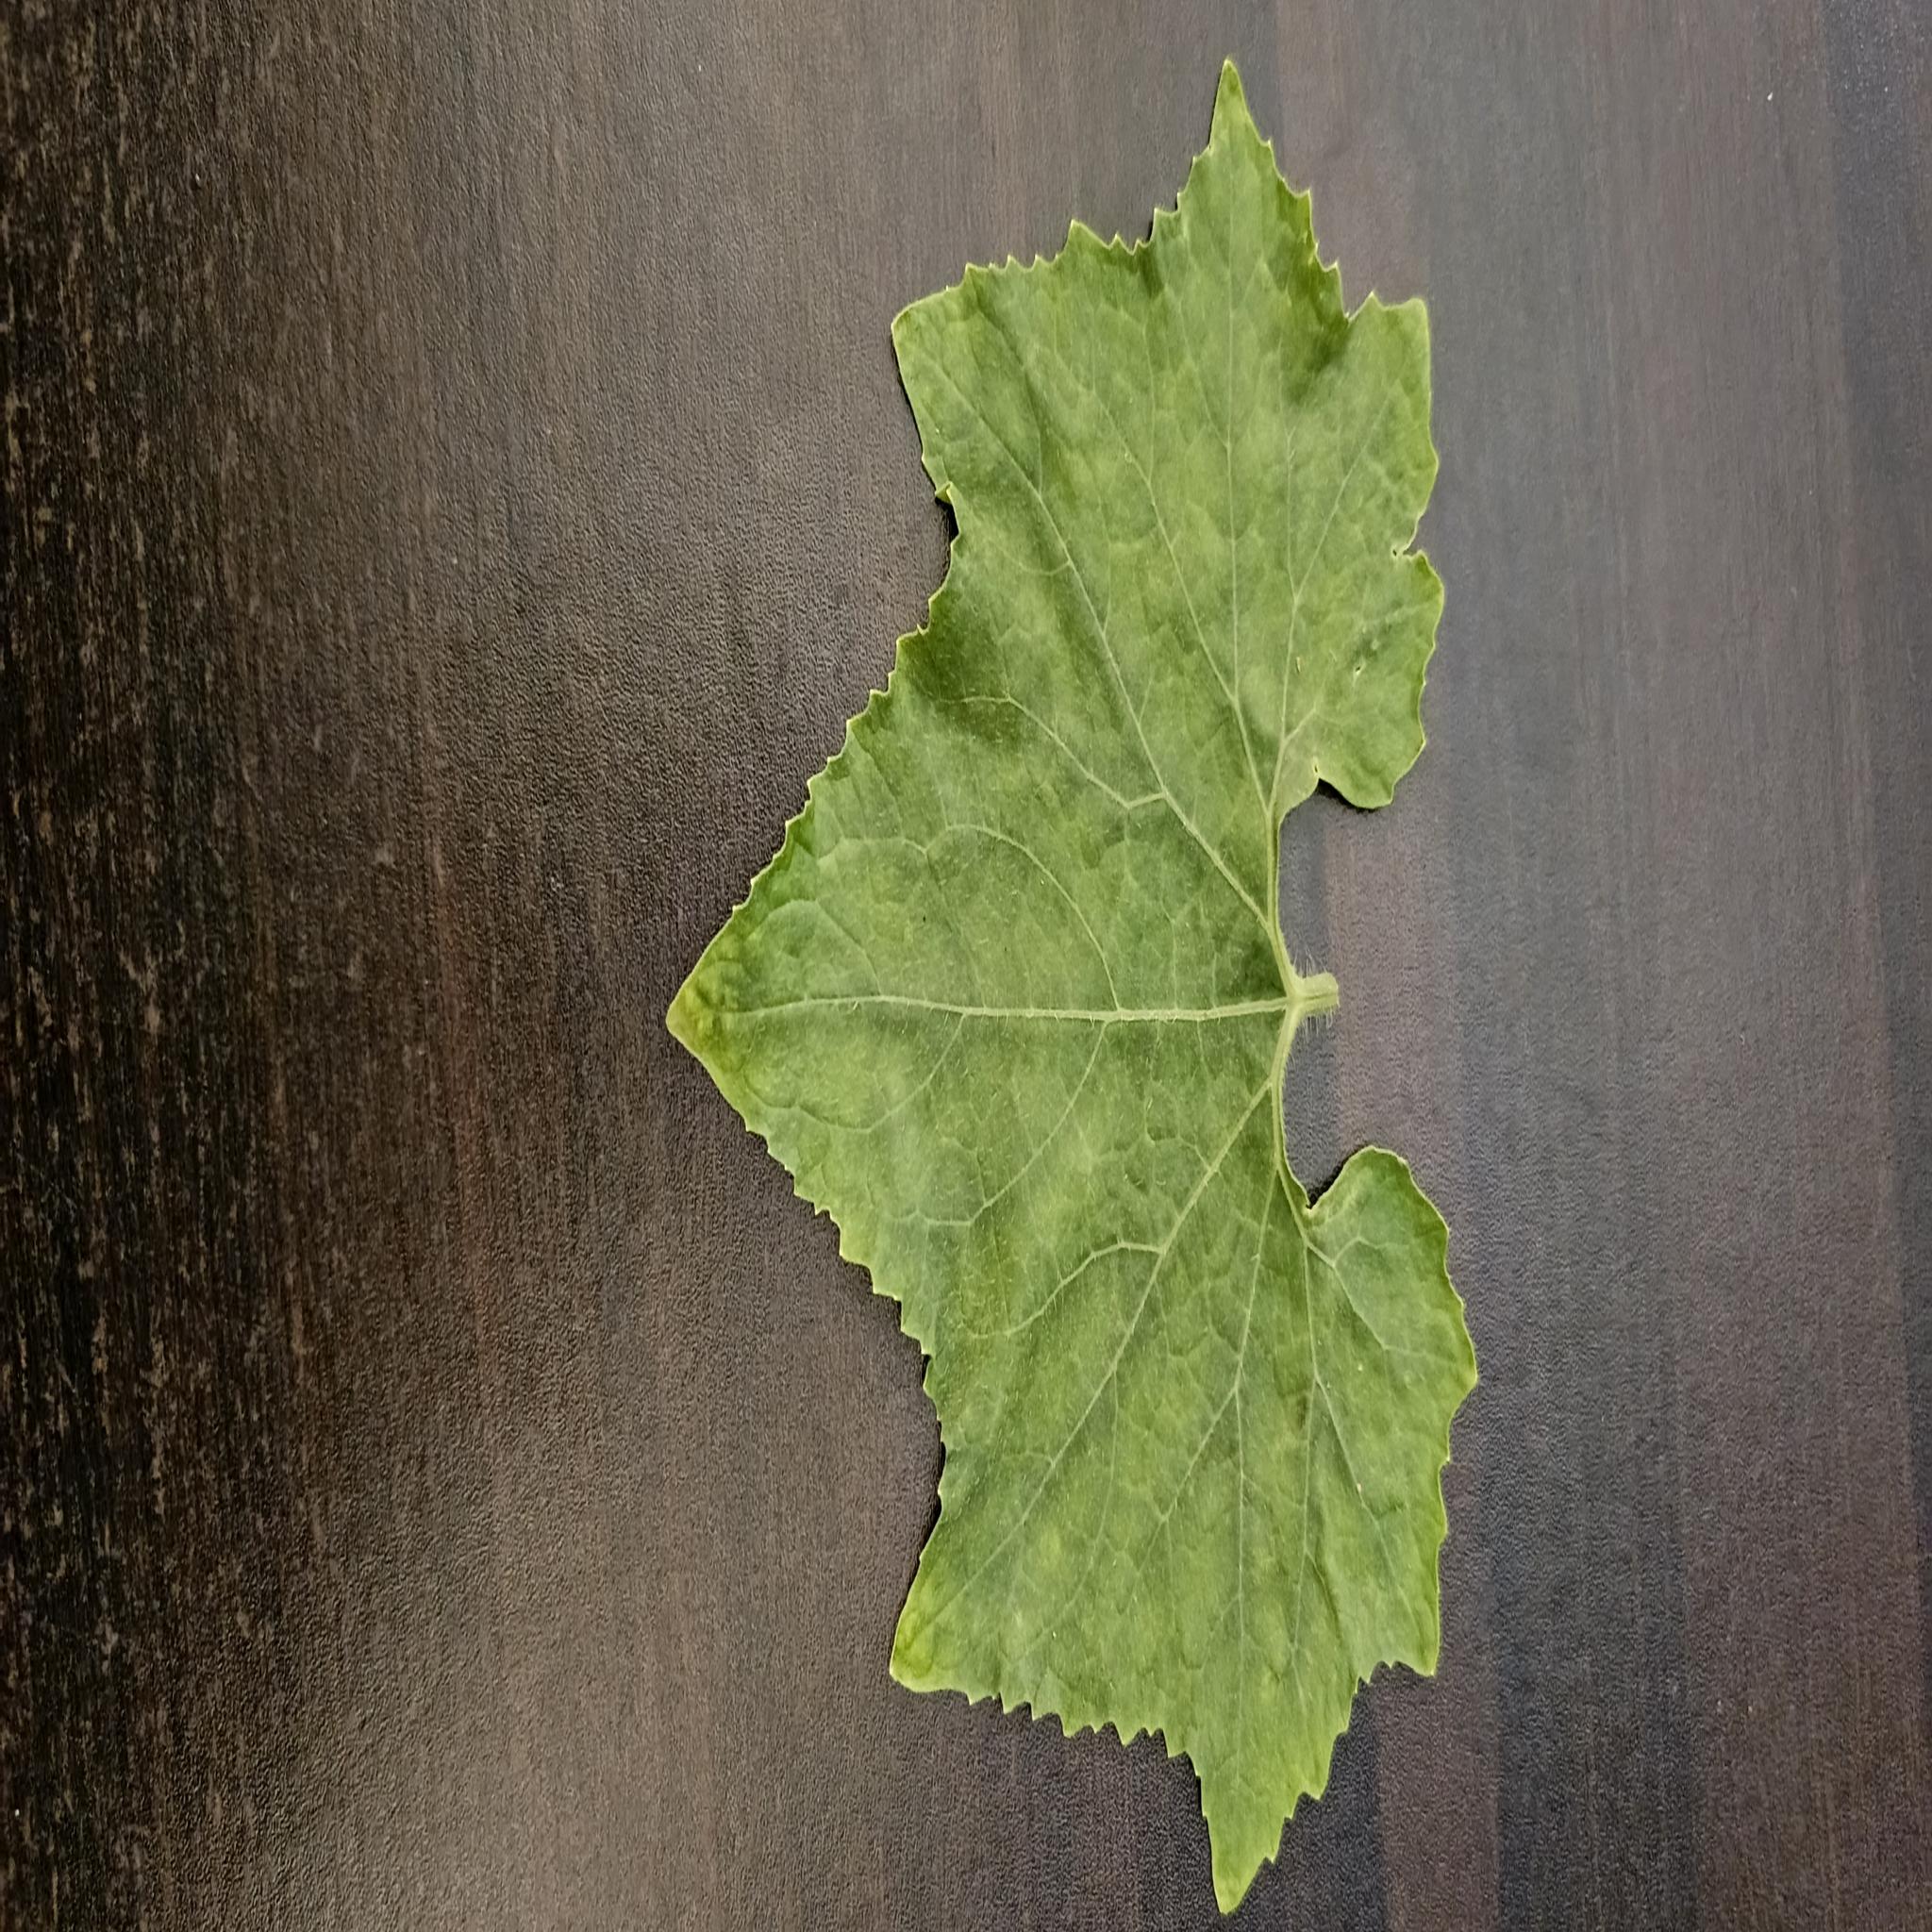
Label: Healthy